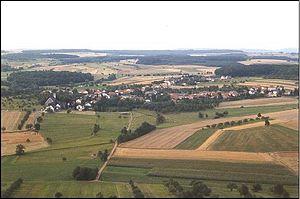
Oberesch est un quartier de la commune de Rehlingen-Siersburg en Sarre.